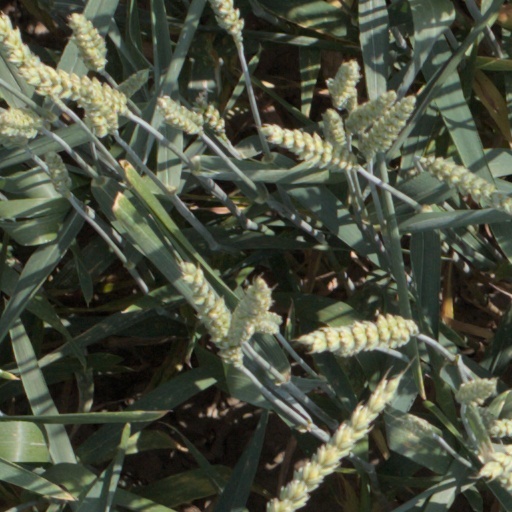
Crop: wheat